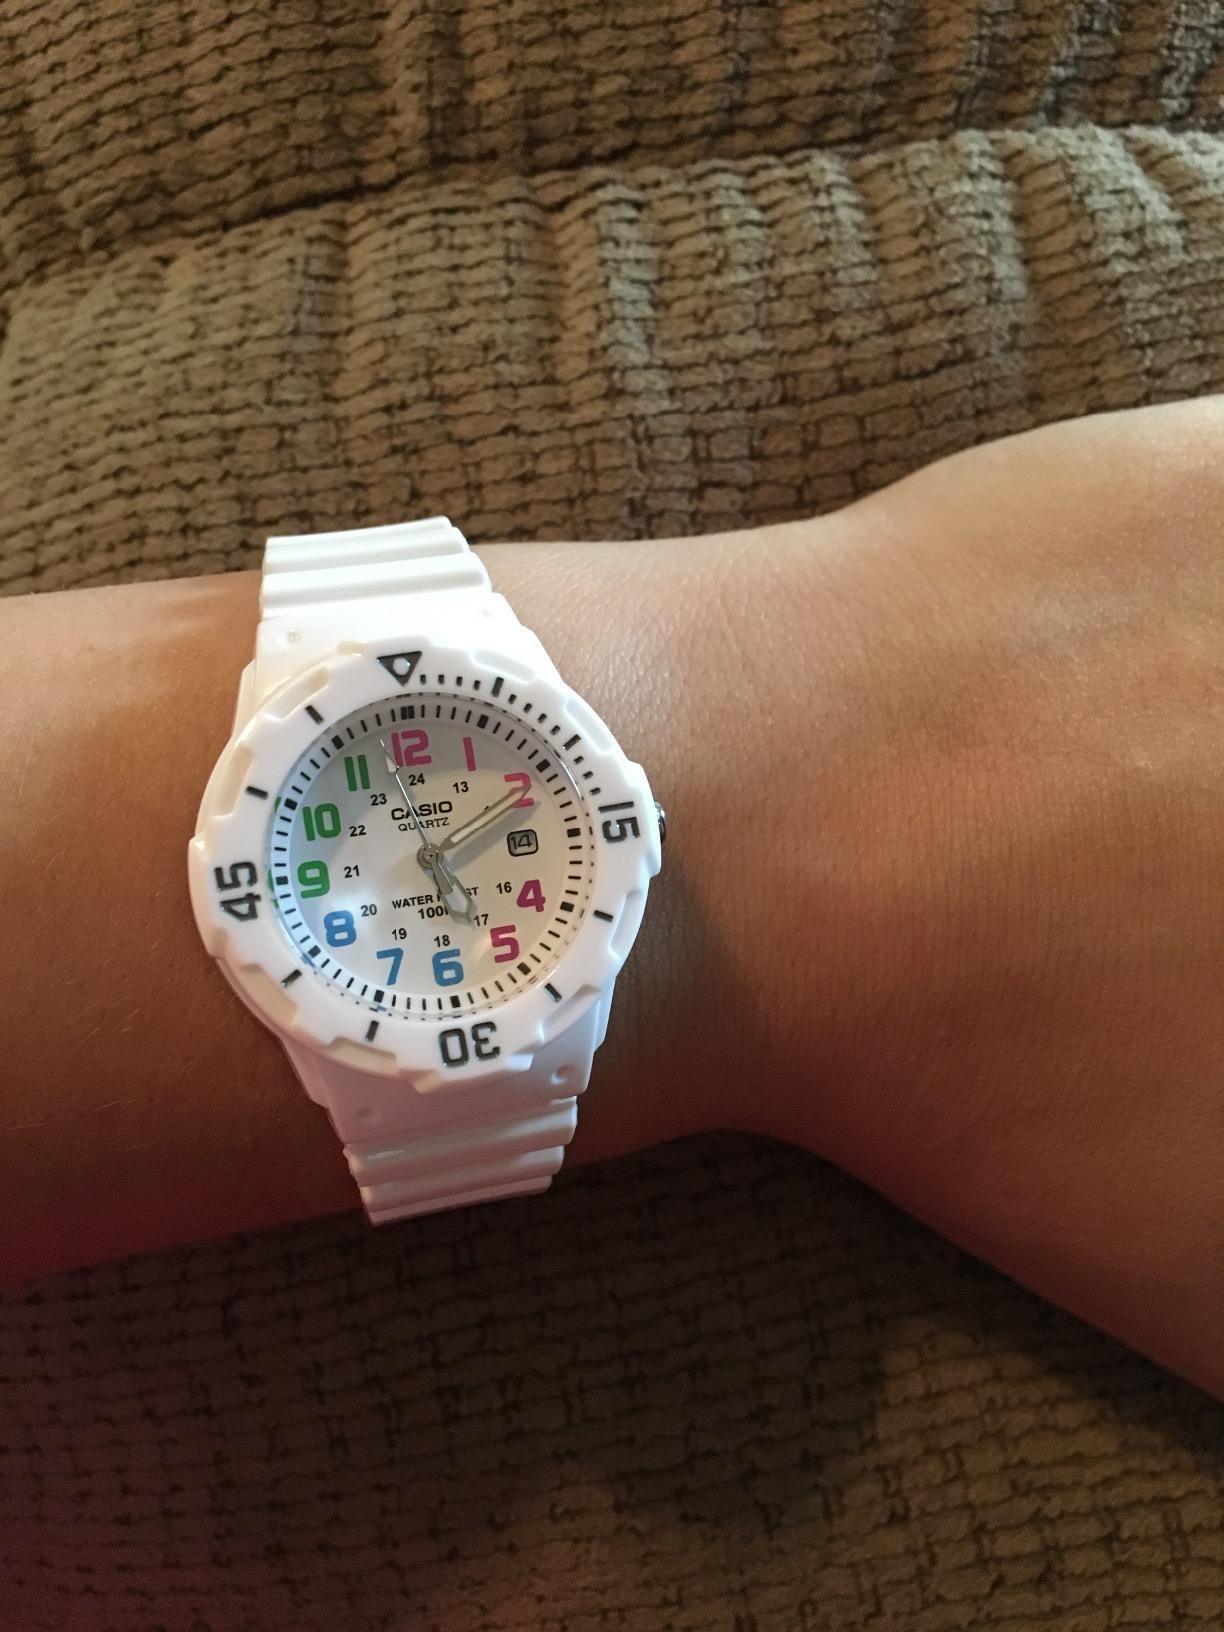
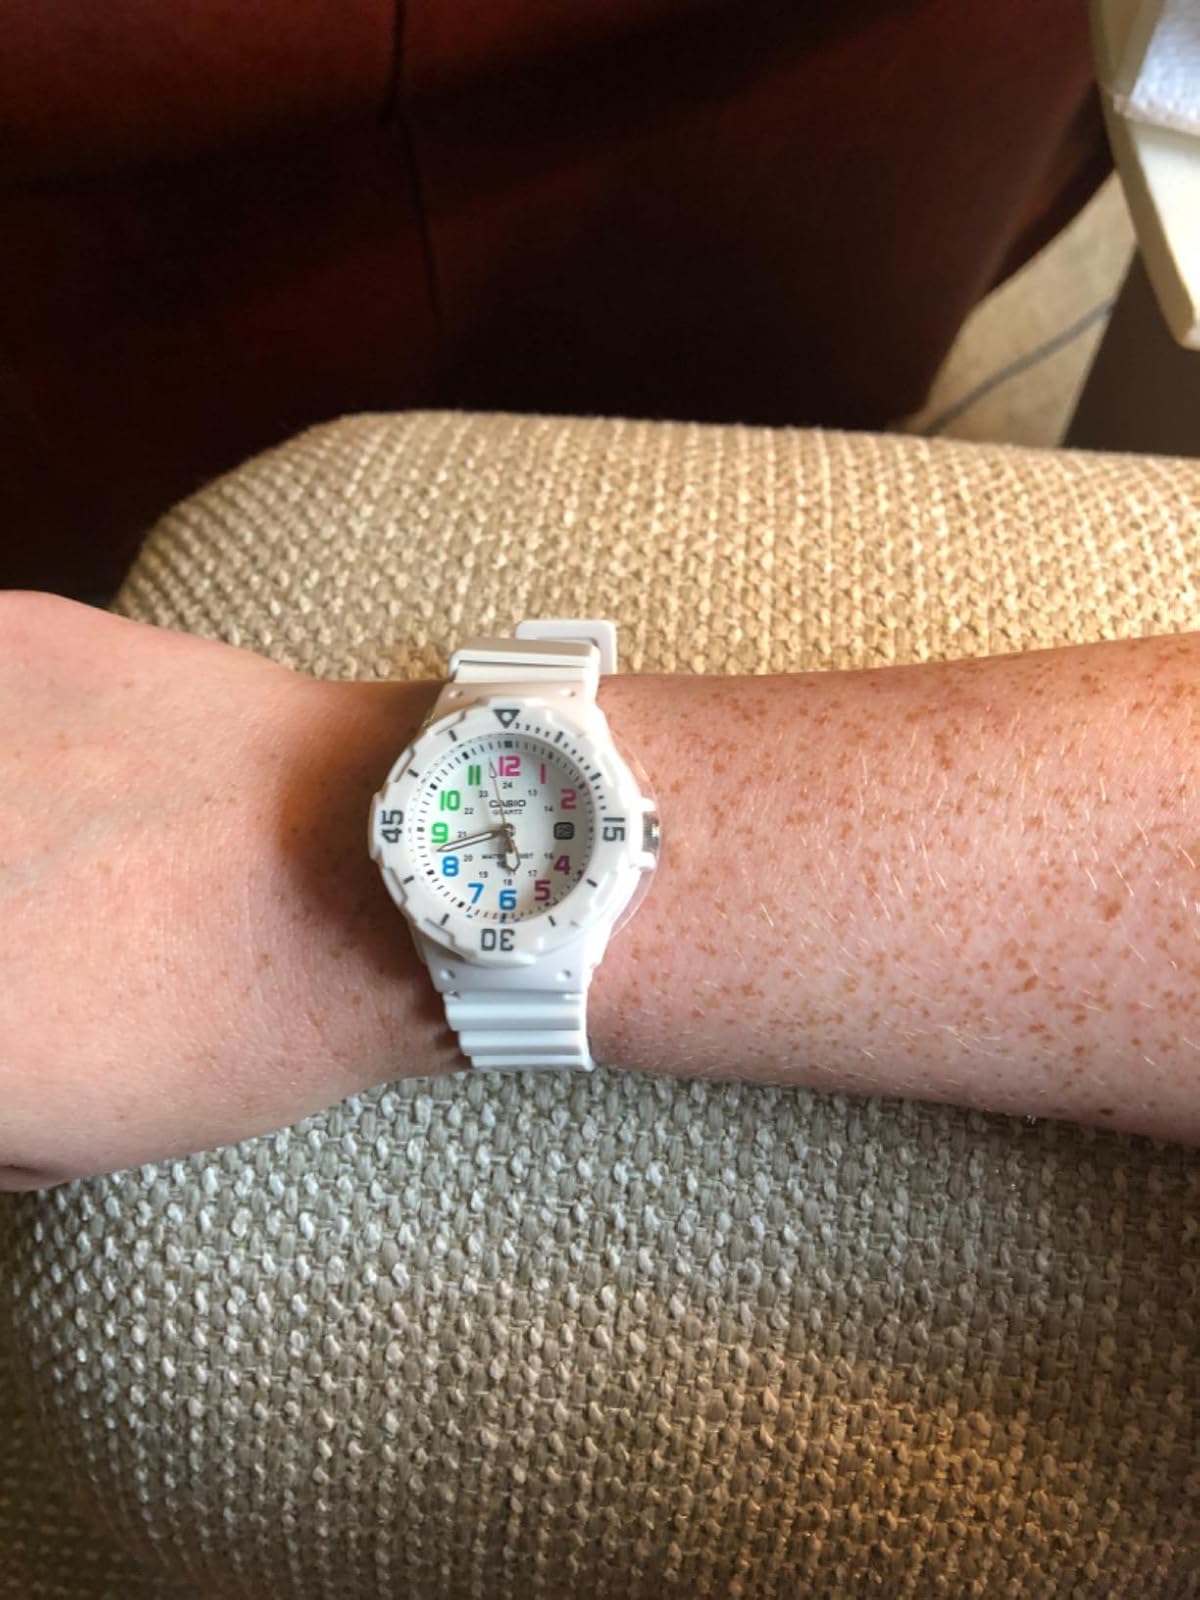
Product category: accessories_watch
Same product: yes